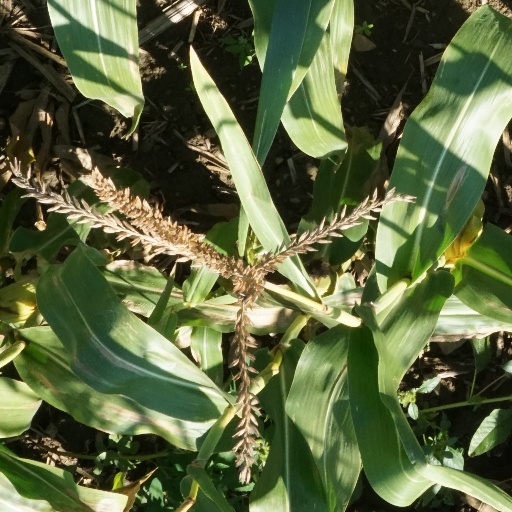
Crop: maize; corn